Amulet

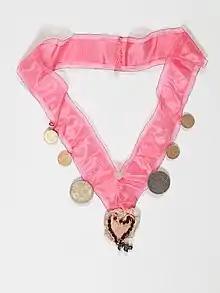
Protective neckband worn on a boy’s Brit Milah to protect him from demons and the evil eye. 1944, Basel, in the Jewish Museum of Switzerland’s collection.

During the Middle Ages, Maimonides and Sherira Gaon (and his son Hai Gaon) opposed the use of amulets and derided the "folly of amulet writers." Other rabbis, however, approved the use of amulets.